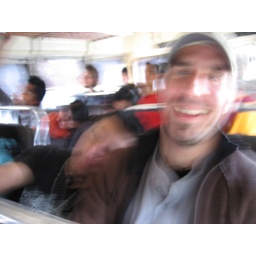
IMG_1646guatemalan boy sleeping on my shoulder in the chick bus